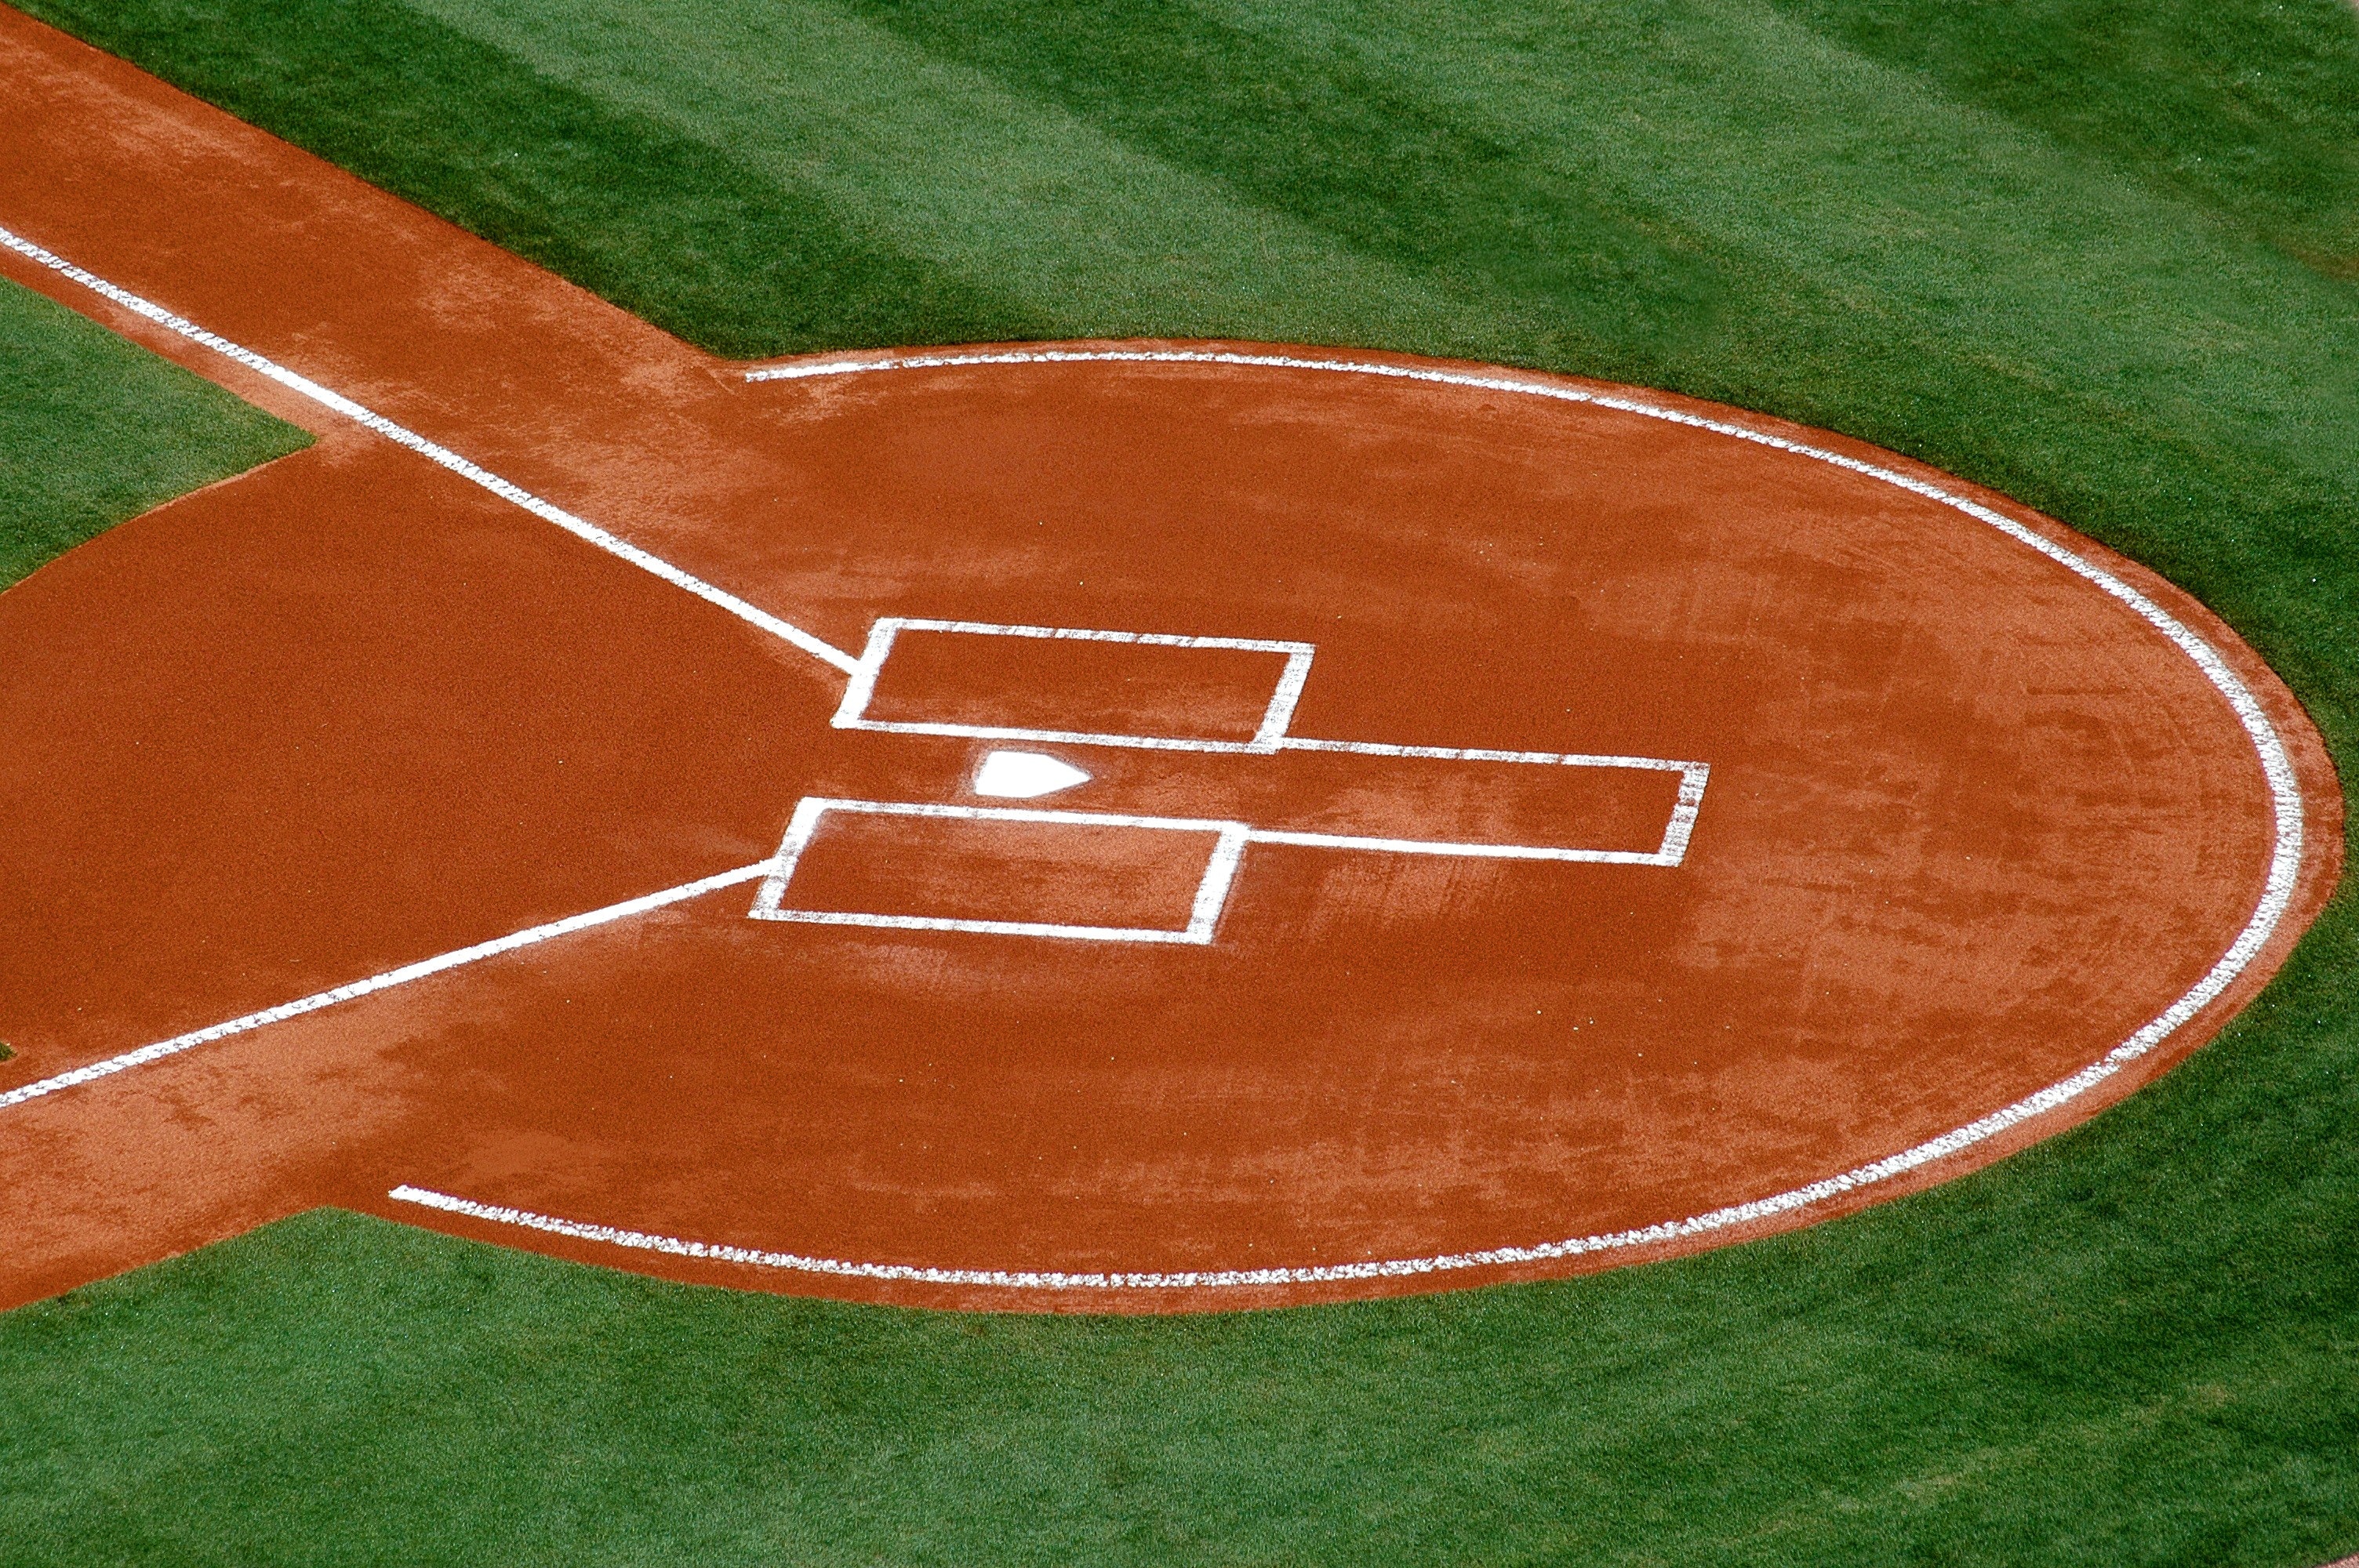
sport venue, baseball field, baseball park, stadium, baseball, grass, team sport, ball game, sports, artificial turf, bat and ball games, college baseball, pitcher, baseball positions, sports equipment